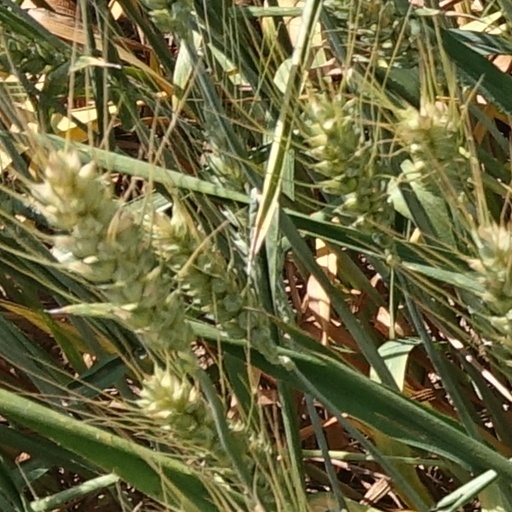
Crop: wheat